Battleground (2015)

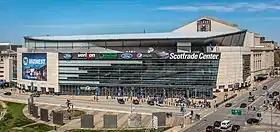
The event was held at the Scottrade Center in St. Louis, Missouri.

Battleground was an annual July professional wrestling event established by WWE in 2013, although the original event was held in October. The 2015 event was the third Battleground and was held on July 19 at the Scottrade Center in St. Louis, Missouri. The event aired on pay-per-view (PPV) worldwide and was livestreamed on the WWE Network. To further promote the WWE Network, the promotion advertised their 30-day free trial period for the Network, with the 2015 Battleground PPV included in that free trial for new subscribers.